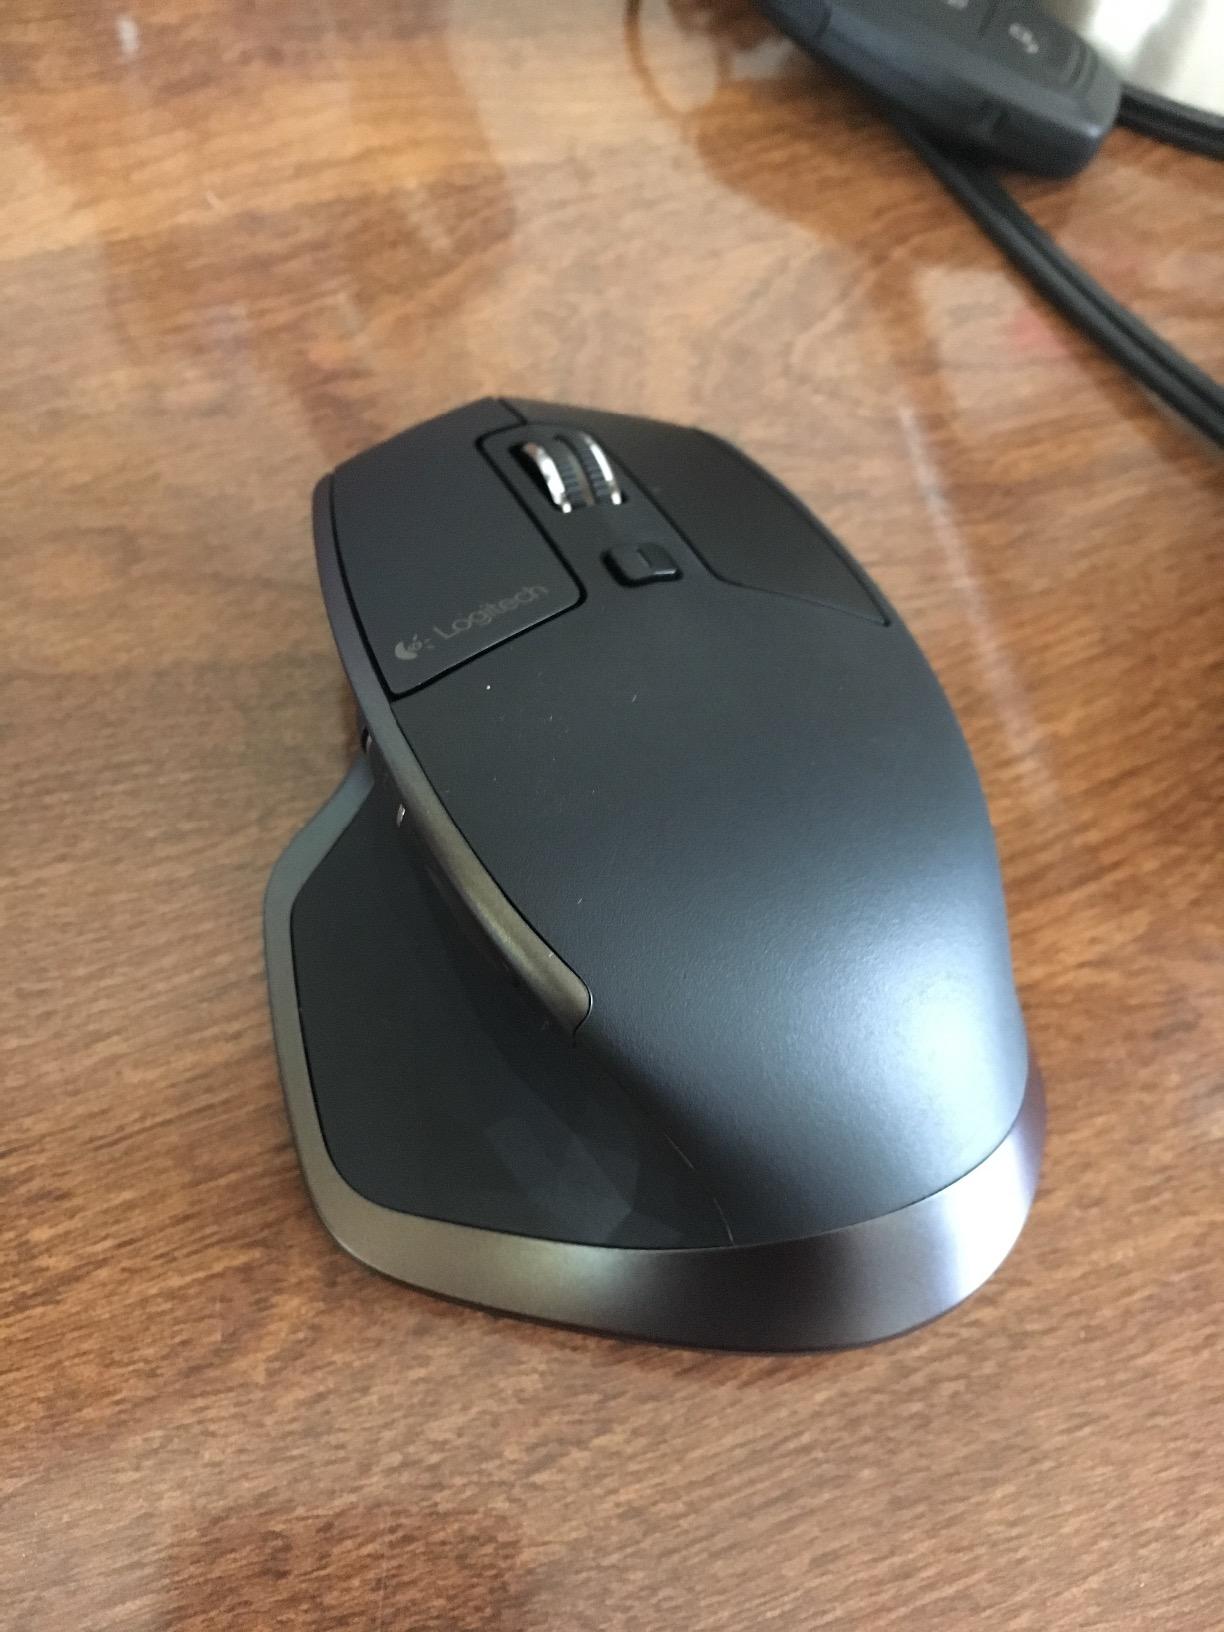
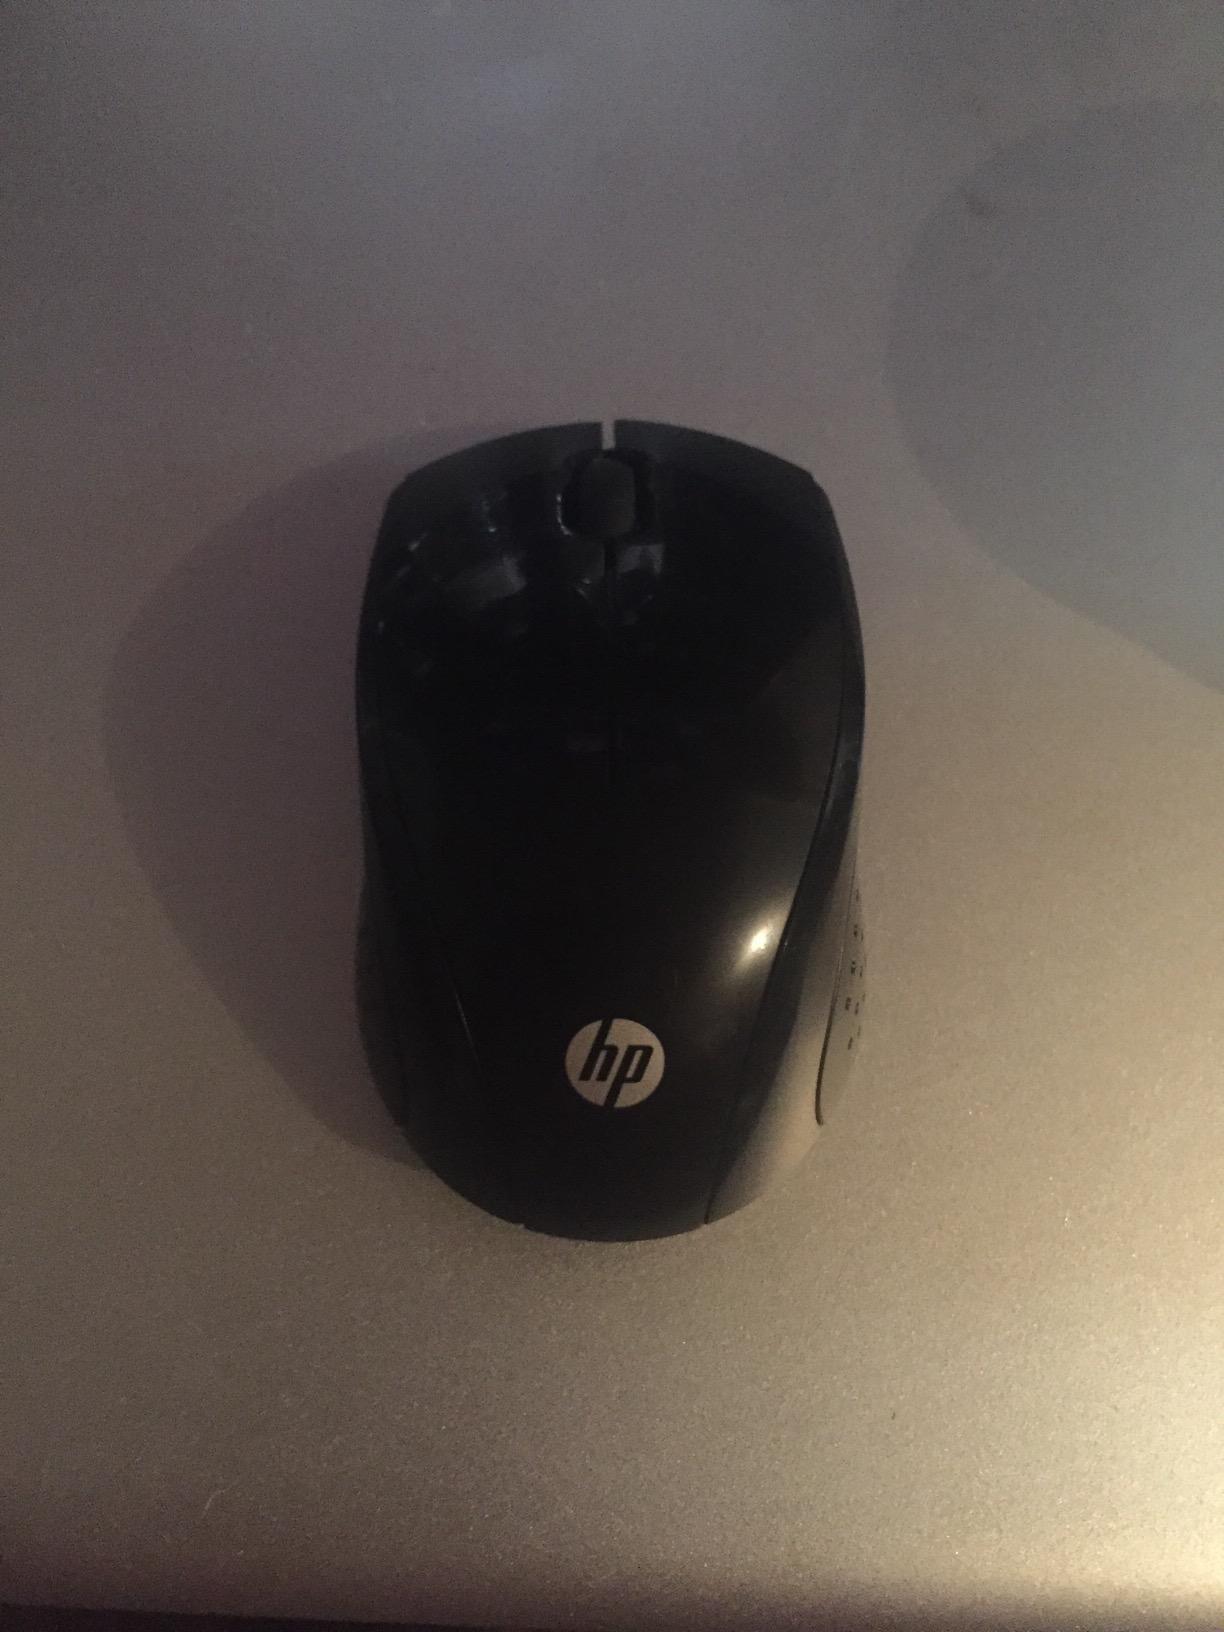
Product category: mouse
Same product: no